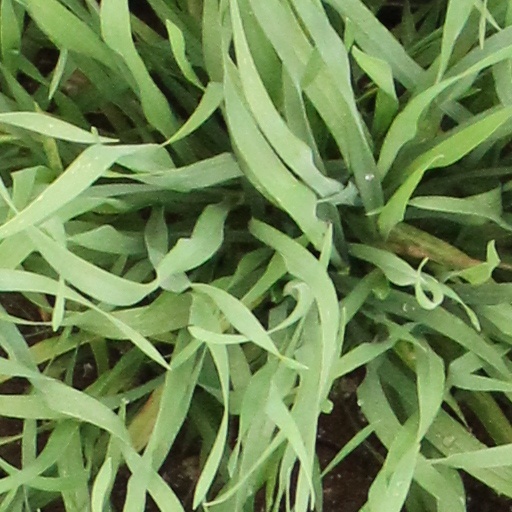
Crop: wheat